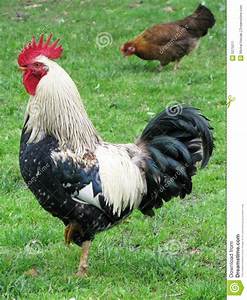
Label: gallina